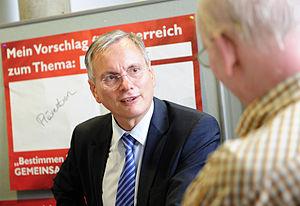
Alois Stöger, né le 3 septembre 1960 à Linz, est un homme politique autrichien membre du Parti social-démocrate d'Autriche.